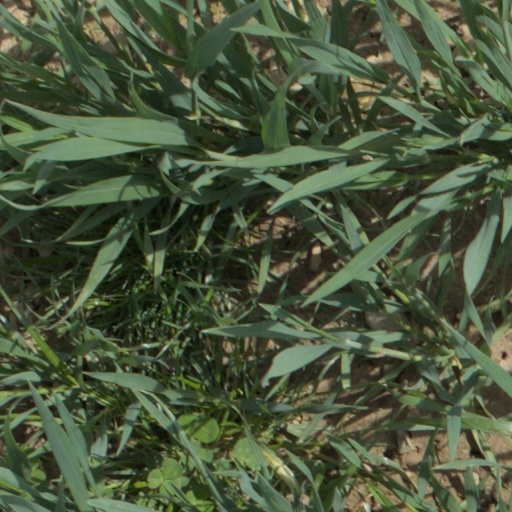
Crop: wheat